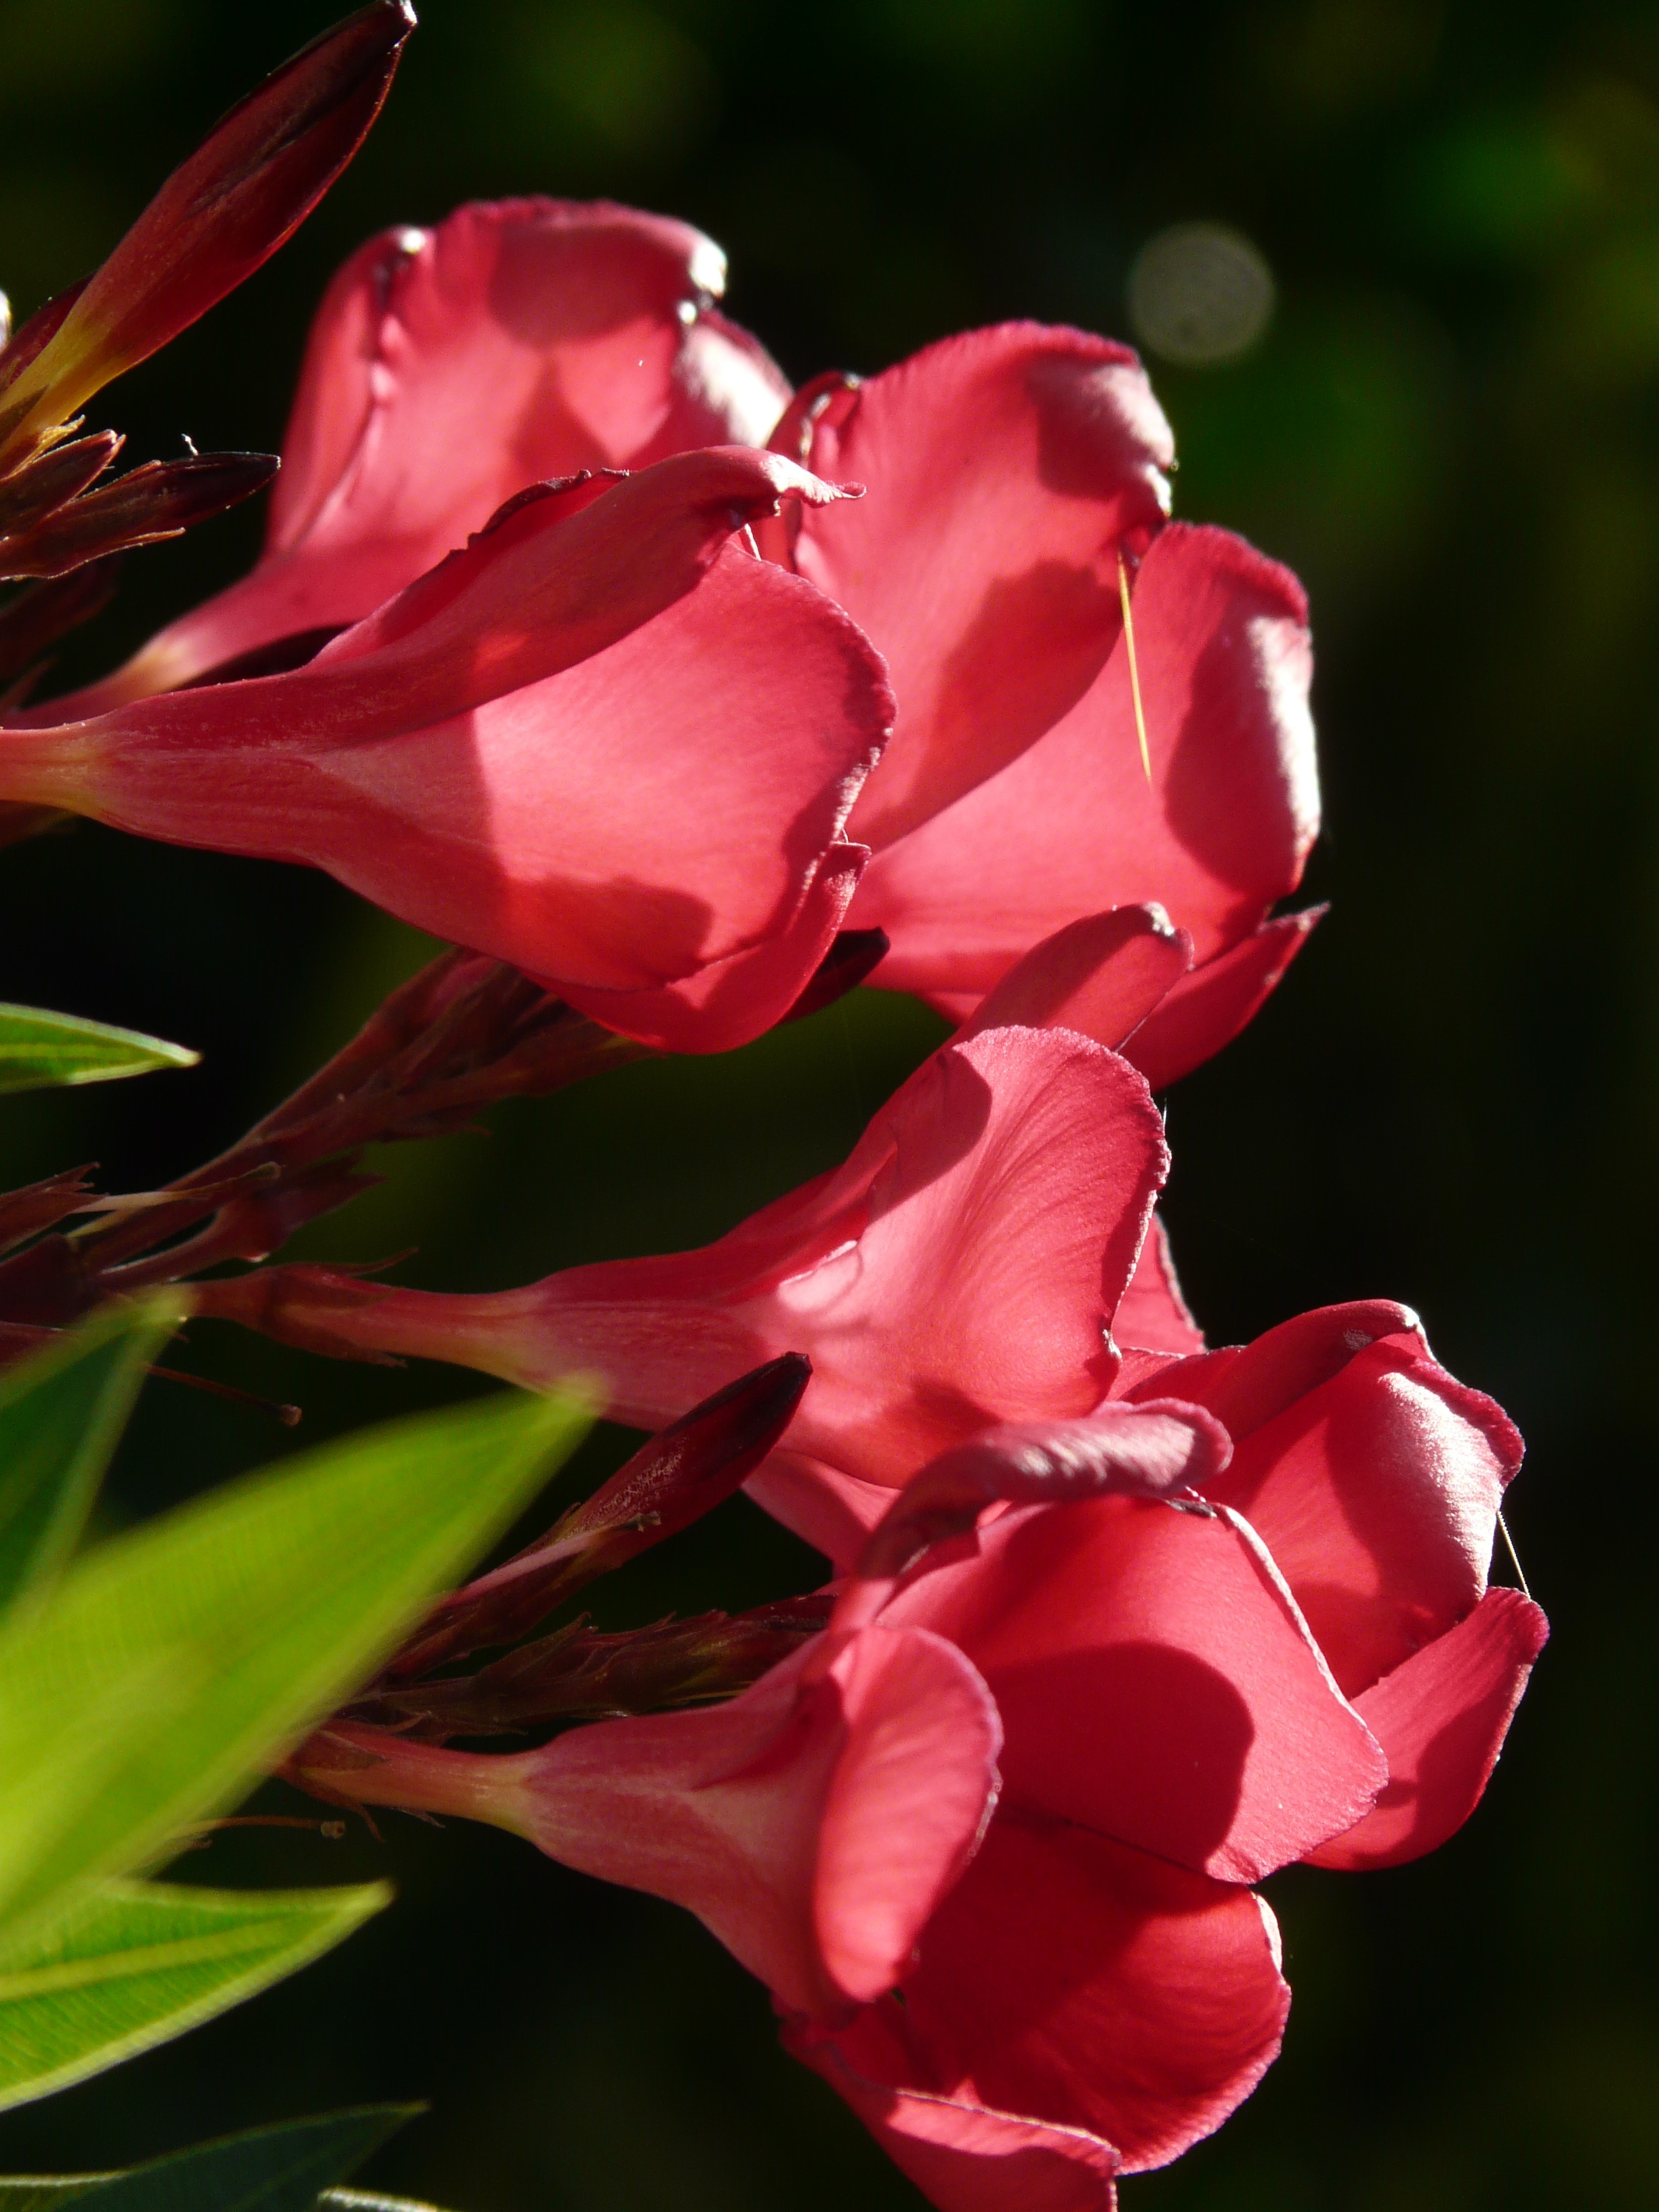
blossom, plant, flower, petal, bloom, bush, rose, red, macro, botany, pink, close, flora, shrub, apocynaceae, ornamental shrub, oleander, back light, macro photography, flowering plant, garden roses, rose family, nerium oleander, dog gift greenhouse, laurel rose, land plant